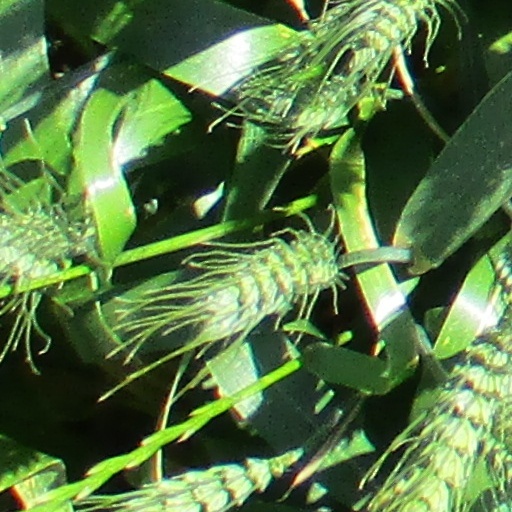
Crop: wheat